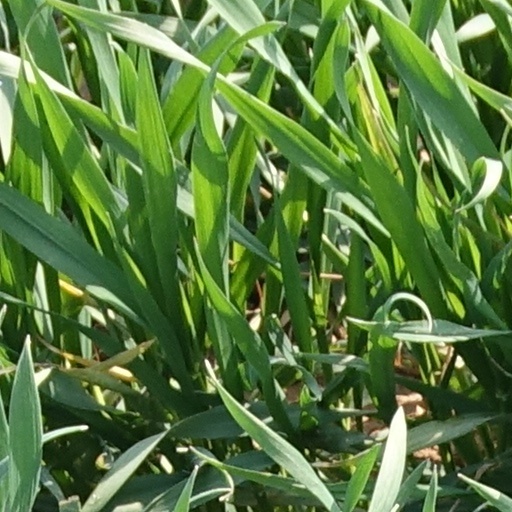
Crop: wheat